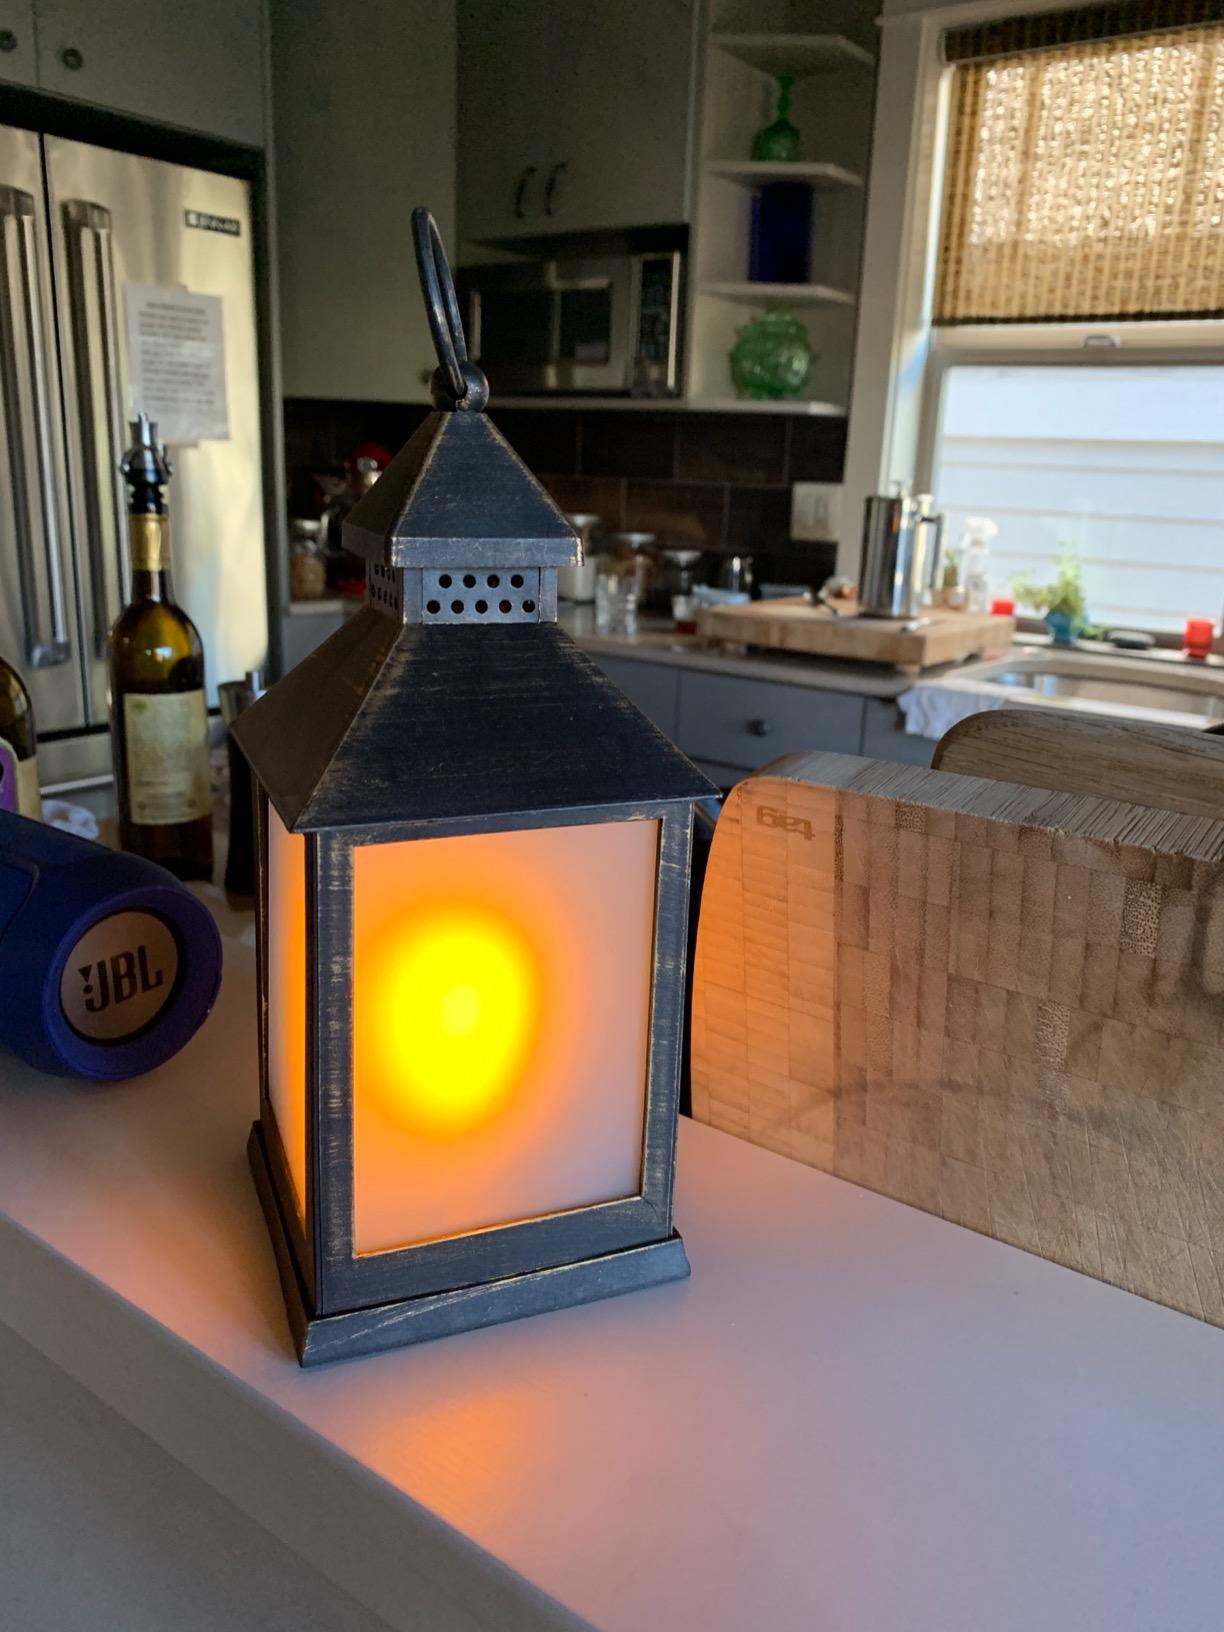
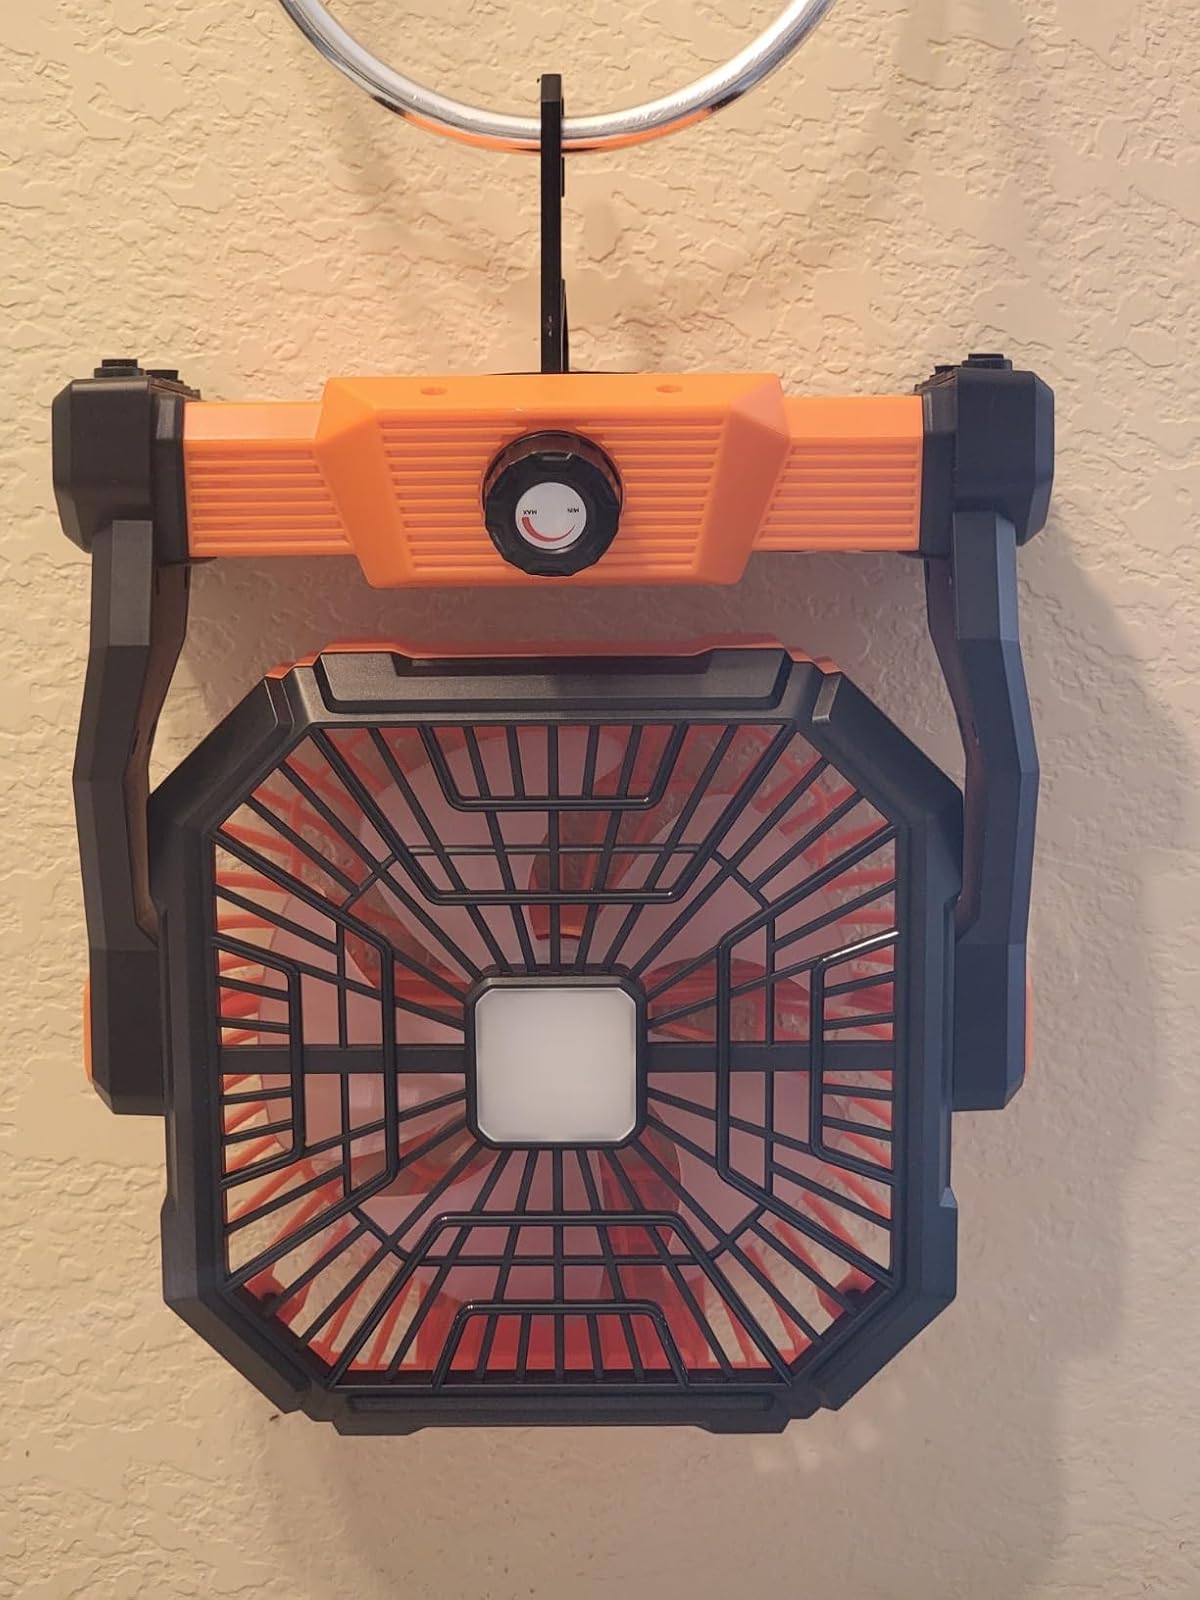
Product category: lantern
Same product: no